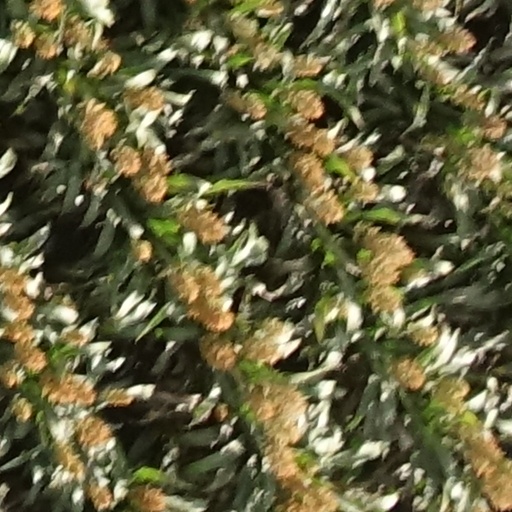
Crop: sorghum